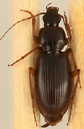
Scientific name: Synuchus impunctatus
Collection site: Bartlett Experimental Forest NEON (BART), plot BART_068